Zulia

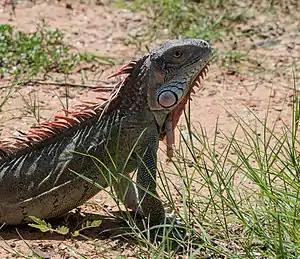
Iguana on the Vereda del Lago

The fauna of Zulia is distributed according to its terrestrial or aquatic habitats, including both freshwater and marine environments, as well as lentic, lotic, and ecotone ecosystems. The dry subregion comprises the municipalities of Páez, Mara, Maracaibo, Miranda, Jesús Enrique Lossada, Cabinas, La Cañada de Urdaneta, and Lagunillas. This area is home to vulnerable animal populations at high risk of extinction in the medium term.